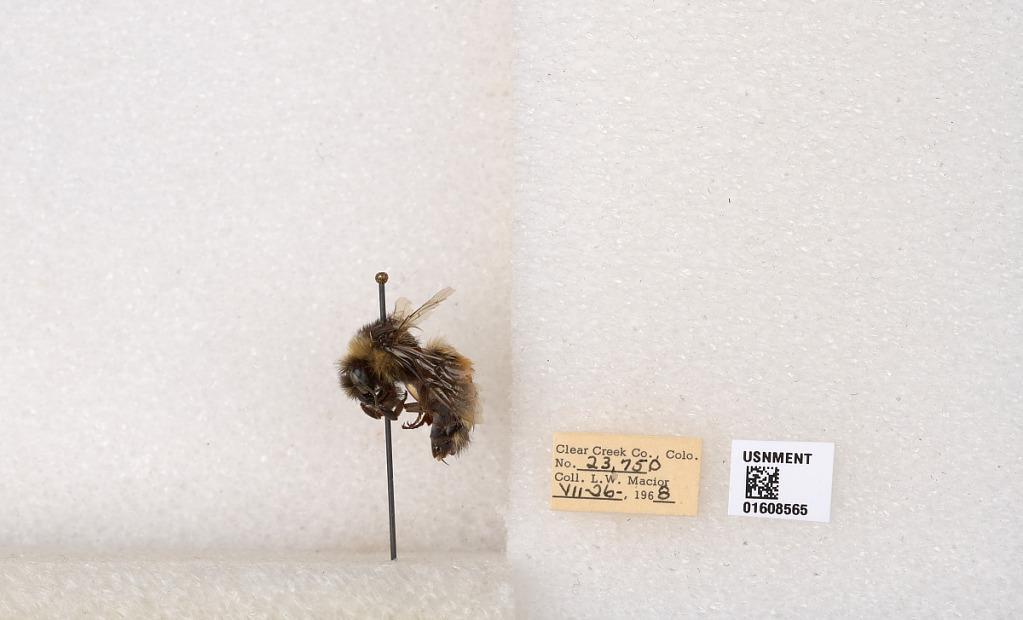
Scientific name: Bombus (Pyrobombus) sylvicola Kirby
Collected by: L. Macior
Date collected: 1968-7-26
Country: United States
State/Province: Colorado
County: Clear Creek
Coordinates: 39.6891, -105.644